Dayton Strangler

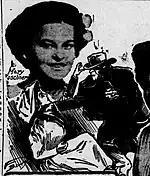
Photograph of Forschner and sketch of her killer

On January 24, 1909, the 15-year-old employee of the Kling tobacco warehouse, described as unusually pretty for her age, left the home of her merchant stepfather Robert Geppert in North Dayton. She was carrying a Dayton Savings and Trust Company's deposit book with $9 in it, for placing it in the bank. Her movements after leaving the house remain mysterious, but after she failed to return, her parents became alarmed. Geppert got himself a lantern and organized a search party with neighbors Arthur Hyre and John Merkle, without notifying authorities till midnight. Lt. Haley dispatched officers to aid in the search, but before they arrived, Robert Geppert noticed some disturbed soil which led to a trail. It ended in the estate of Grafton C. Kennedy, where, with the aid of his lantern, Geppert found Mary's lifeless body. The coroner concluded that she had been sexually assaulted and then strangled to death.